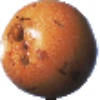
Label: granadilla